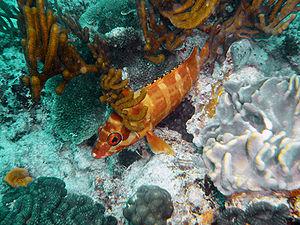
Le terme Loche est un nom vernaculaire donné à de nombreuses espèces de poissons d'eau douce ou marins appartenant à différents ordres et familles, notamment les Cobitidae, les Gobiidae, les Serranidae, etc. Ce sont essentiellement des poissons de fond dont la morphologie est adaptée à la proximité des rochers ou des sédiments.